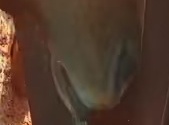
Face region: mouth_nostrils (mouth_chin_nostrils_and_profile)
Pain indicator: not_present